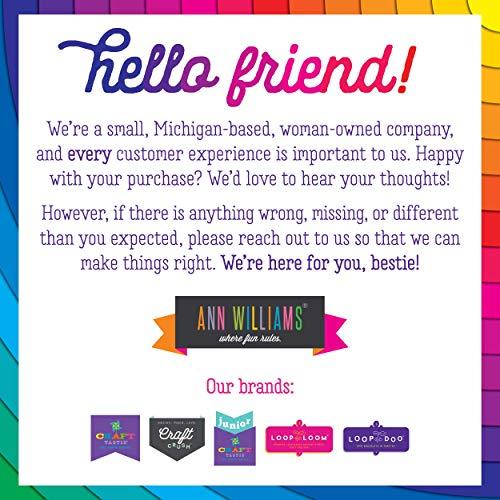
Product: Craft Crush DIY Craft Kit Makes 8 Unique Necklaces
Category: Toys & Games | Arts & Crafts | Craft Kits | Jewelry
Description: GREAT GIFT: The DIY Necklaces kit makes a great gift for teens and adults who love to create.
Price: $19.81